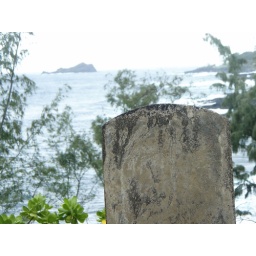
Taken from the cemetery above the red sand beach in Hana, Maui.